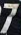
Number: 7